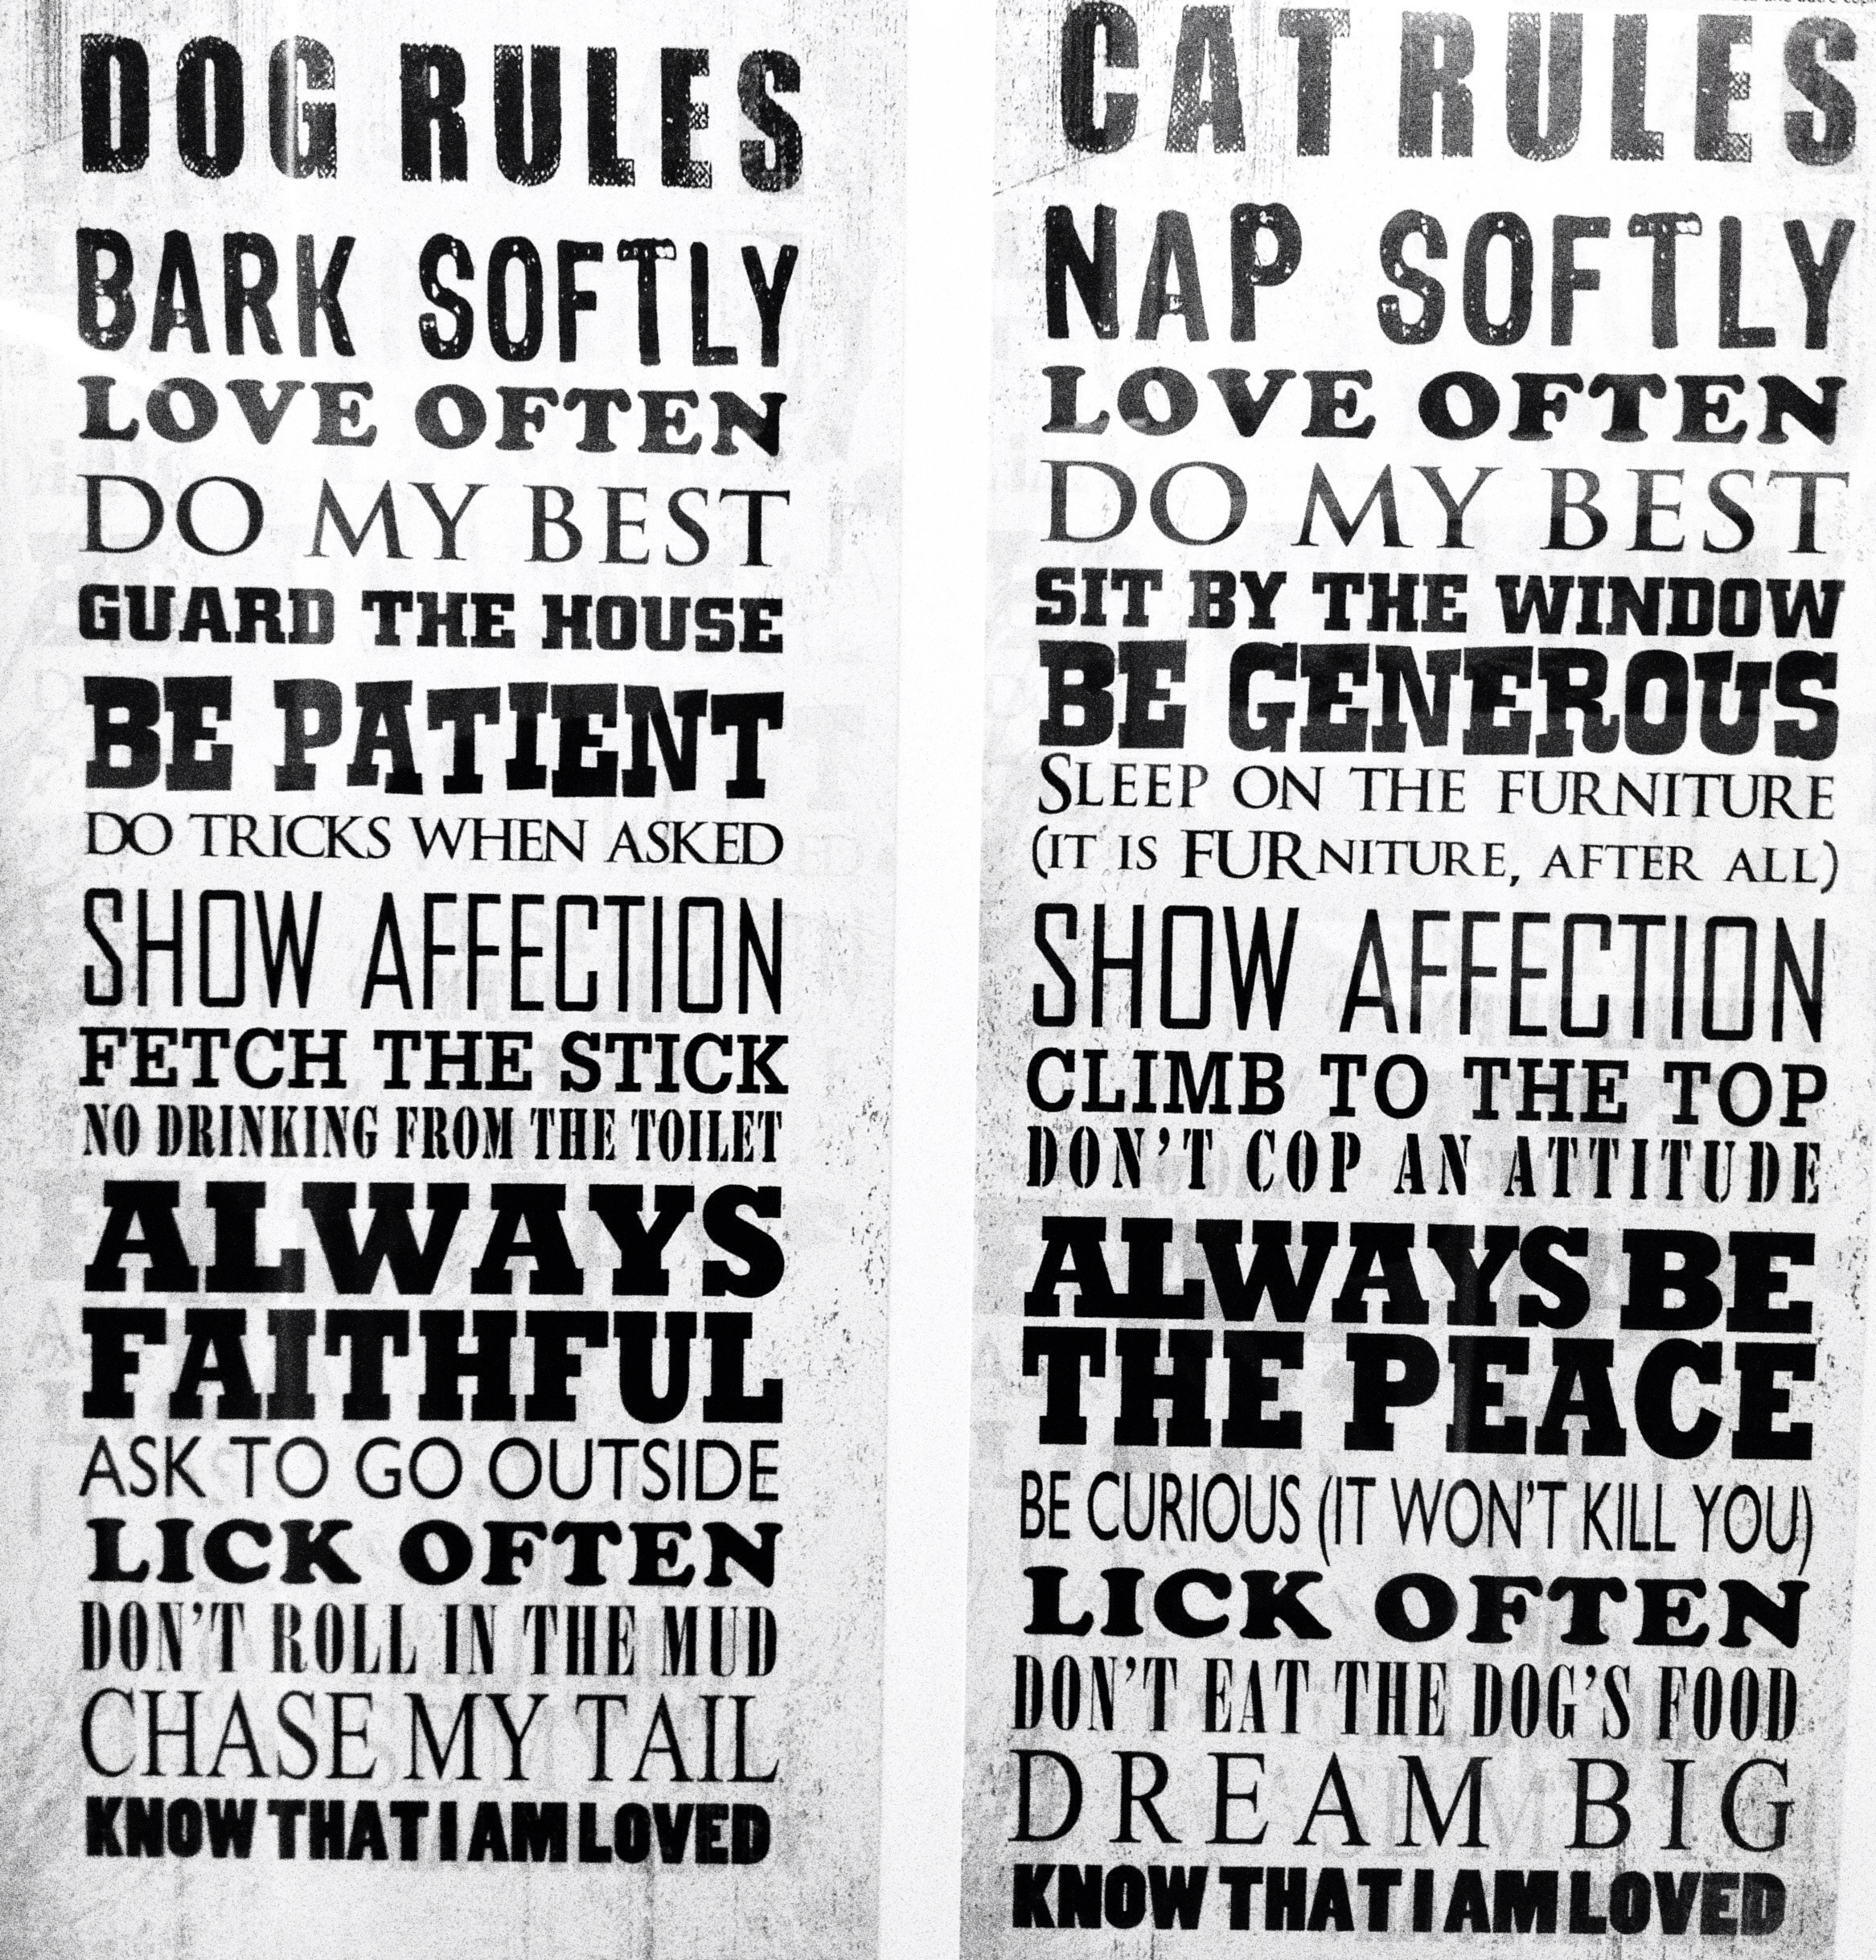
black and white, pattern, line, brand, font, drawing, text, monochrome photography